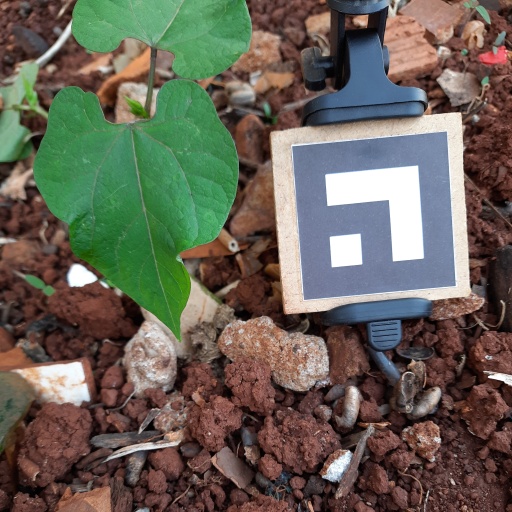
Observations: wavy surface, no eating holes, under shade, insect on surface